Gustav Krupp von Bohlen und Halbach

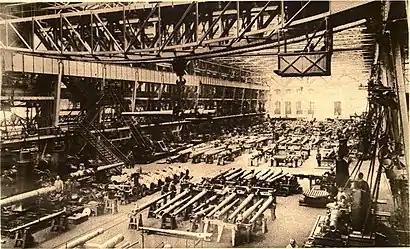
The Krupp Armament-Works, 1915

Gustav Krupp von Bohlen und Halbach was born 7 August 1870 in The Hague, Netherlands, to American-born Gustav von Bohlen und Halbach, and Sophie (née Bohlen). His paternal grandfather, Arnold Halbach, served as Prussian consul in Philadelphia from 1828 to 1838.